Aalsmeer

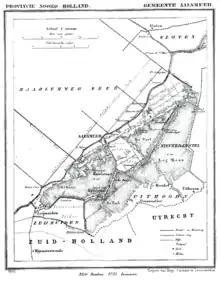
Aalsmeer in 1866.

Aalsmeer is first referenced in a document from 1133 in which it is called ""Alsmar"" and is granted to the Abbey of Rijnsburg. Diederik VII van Kleef confirmed this grant in an act in 1199. The area was then a wilderness with alders and willow forests.